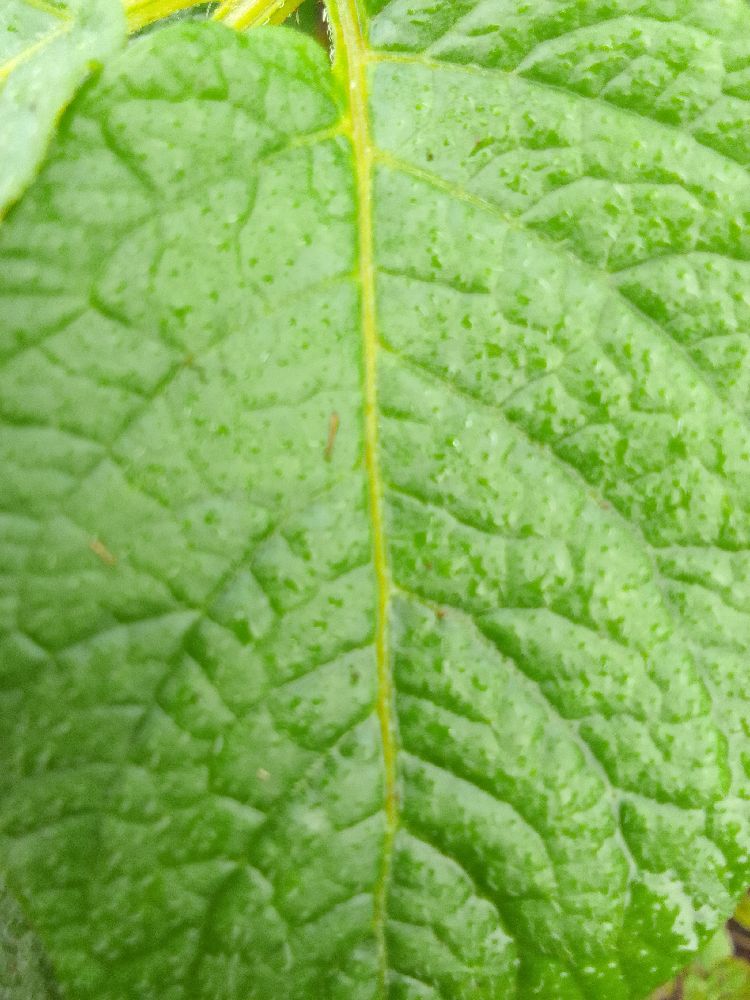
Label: Healthy